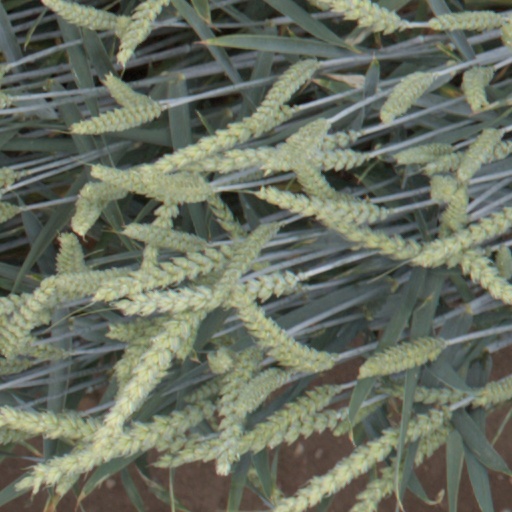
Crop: wheat